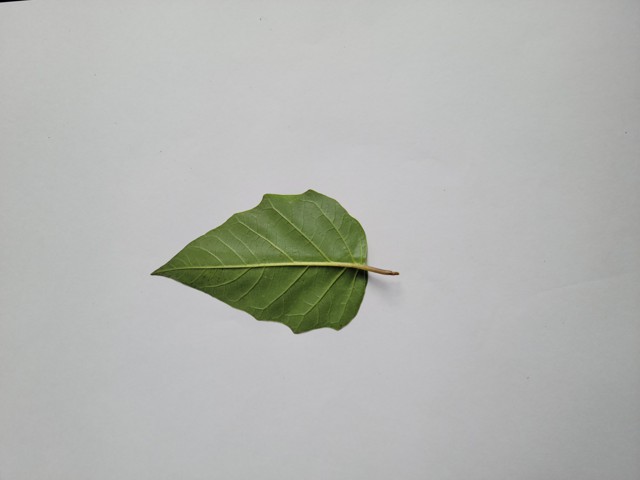
Plant: kalodhutura